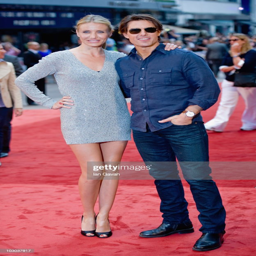
actors attend the uk film premiere .